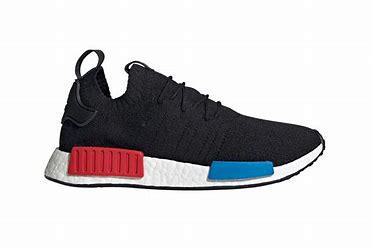
Brand: Adidas
Model: NMD_R1 Pk